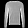
Label: Pullover